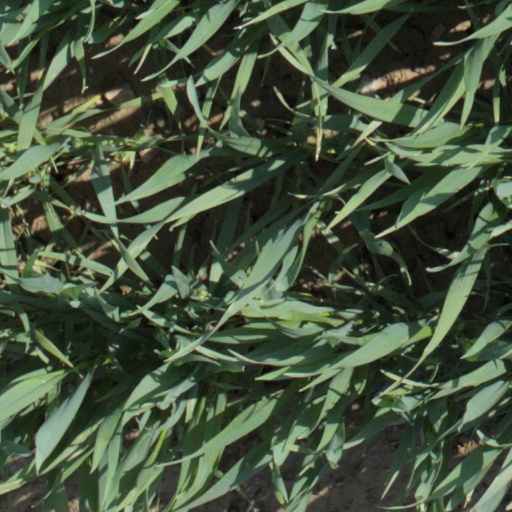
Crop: wheat